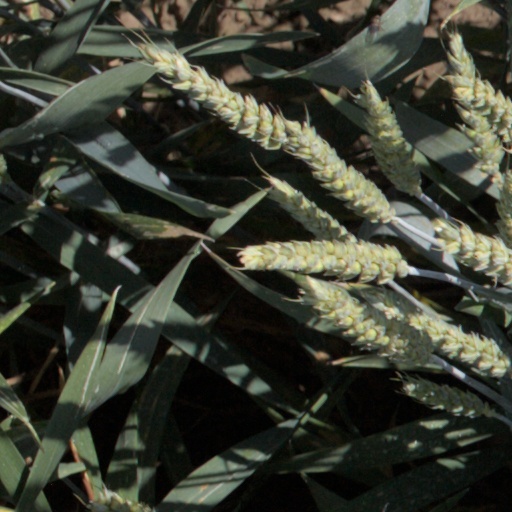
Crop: wheat